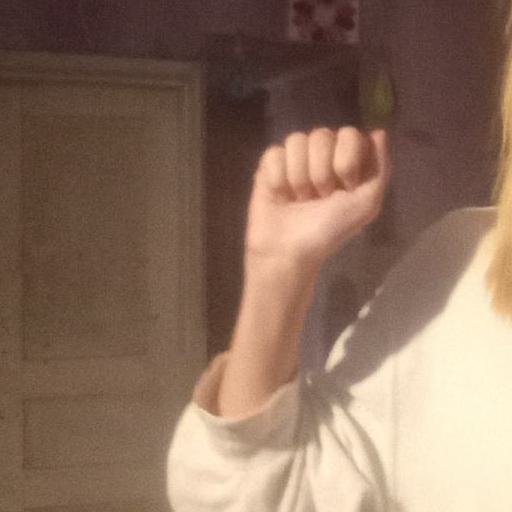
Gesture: fist